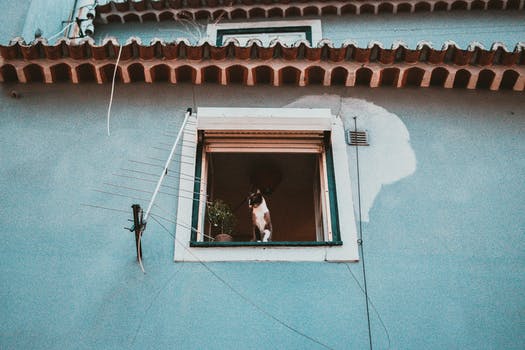
Label: No Watermark